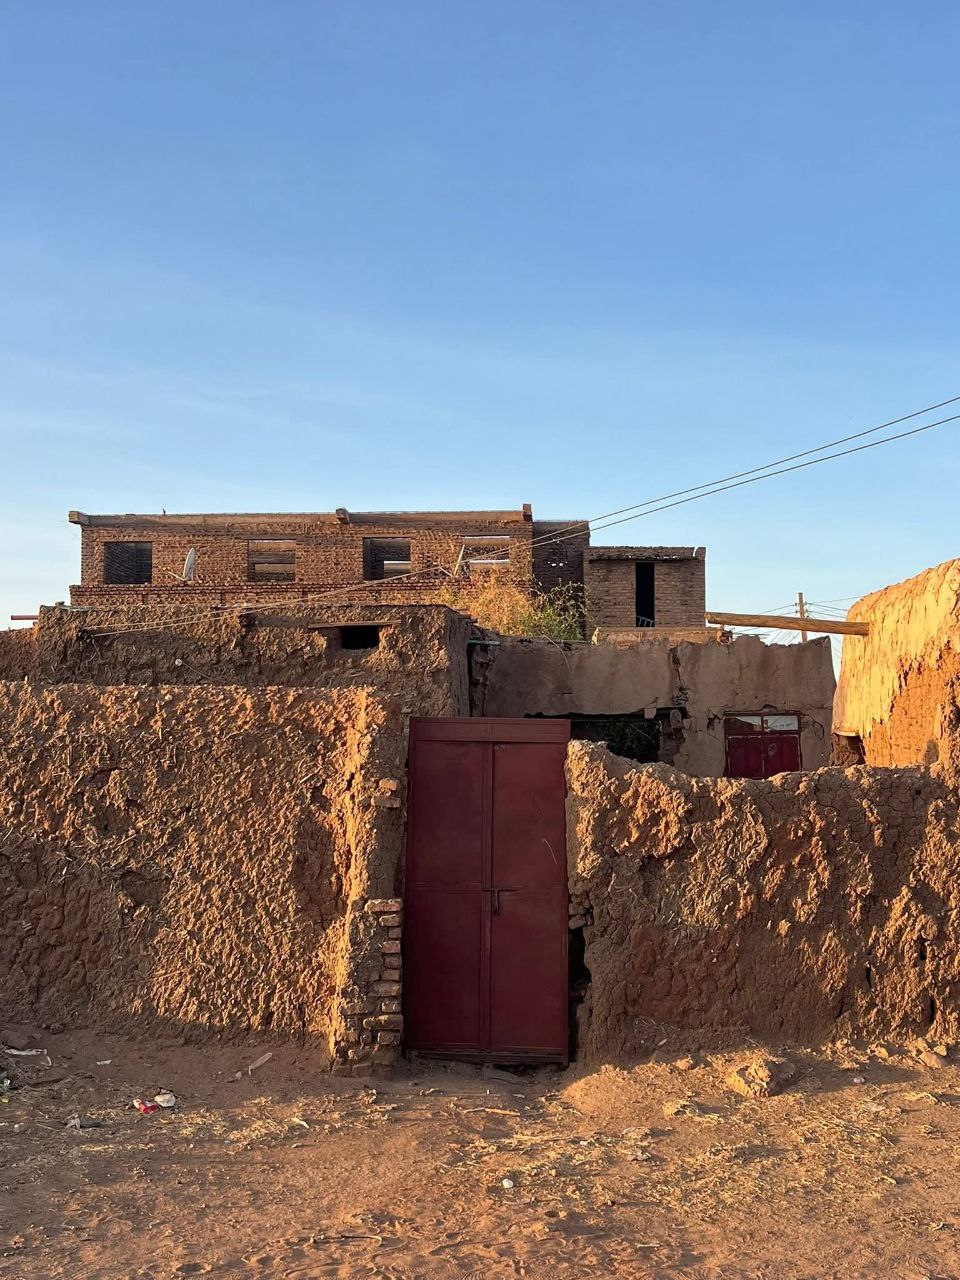
الوصف بالفصحى: منزل قديم مشيد من الطين المخمر وبابه مطلي باللون الاحمر الداكن
الوصف بالعامية السودانية: بيت قديم مبني من الجالوص بابو لونو كبدي
التصنيف: Urban & City Life